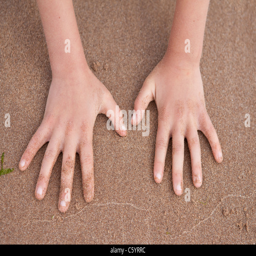
child 's hands spread out on a beach